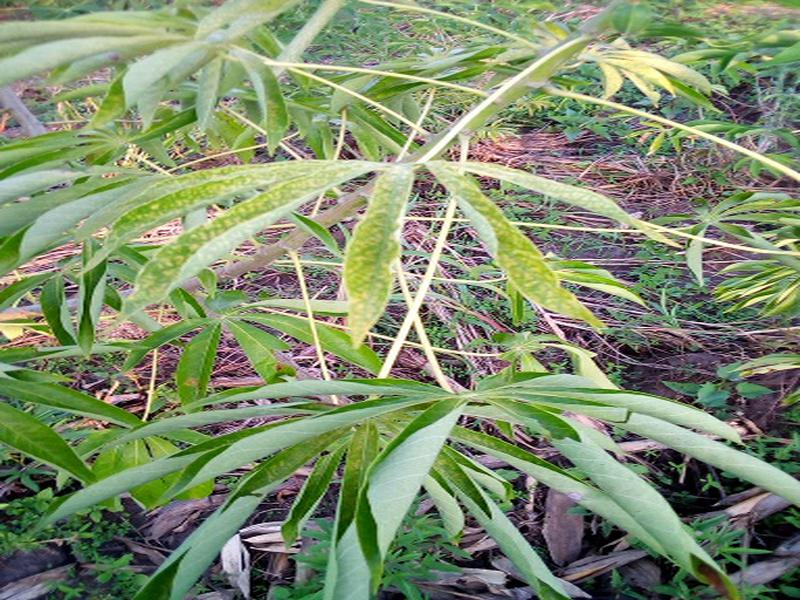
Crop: cassava
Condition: green_mottle